Religious views on female genital mutilation

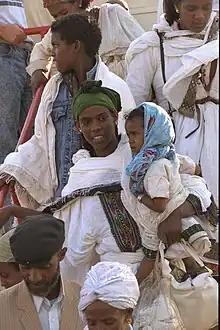
Ethiopian Jews arriving in Israel, 1991

Most forms of Judaism require male circumcision, but they do not allow FGM and the Hebrew Bible (Old Testament) does not mention it.